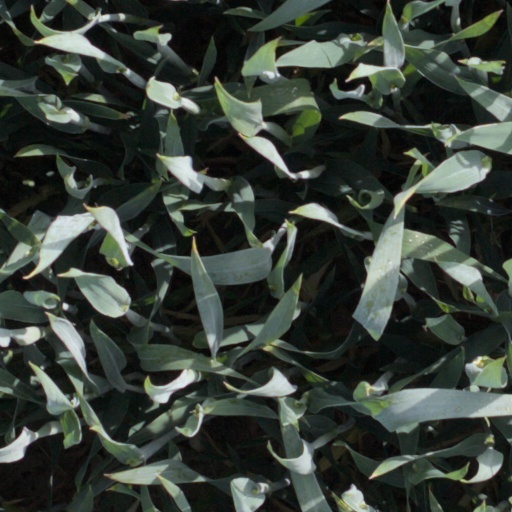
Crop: wheat